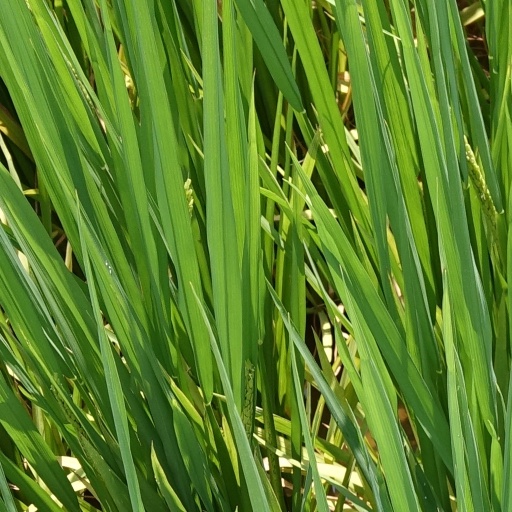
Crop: rice